Volkswagen Golf Mk3

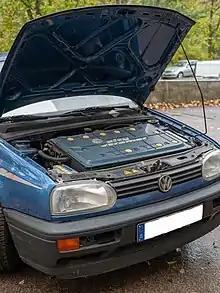
Battery pack under the hood of the electric Golf CitySTROMer.

As had happened with the Mk1 and Mk2, the Mk3 remained available in US for a year after it was discontinued in Europe (1998). The Mk3 continued to be produced for the 1999 model year where it was sold in North and South America. These 1999 Mk3 cars were the last produced in the world and sold alongside the Mk4 in showrooms.